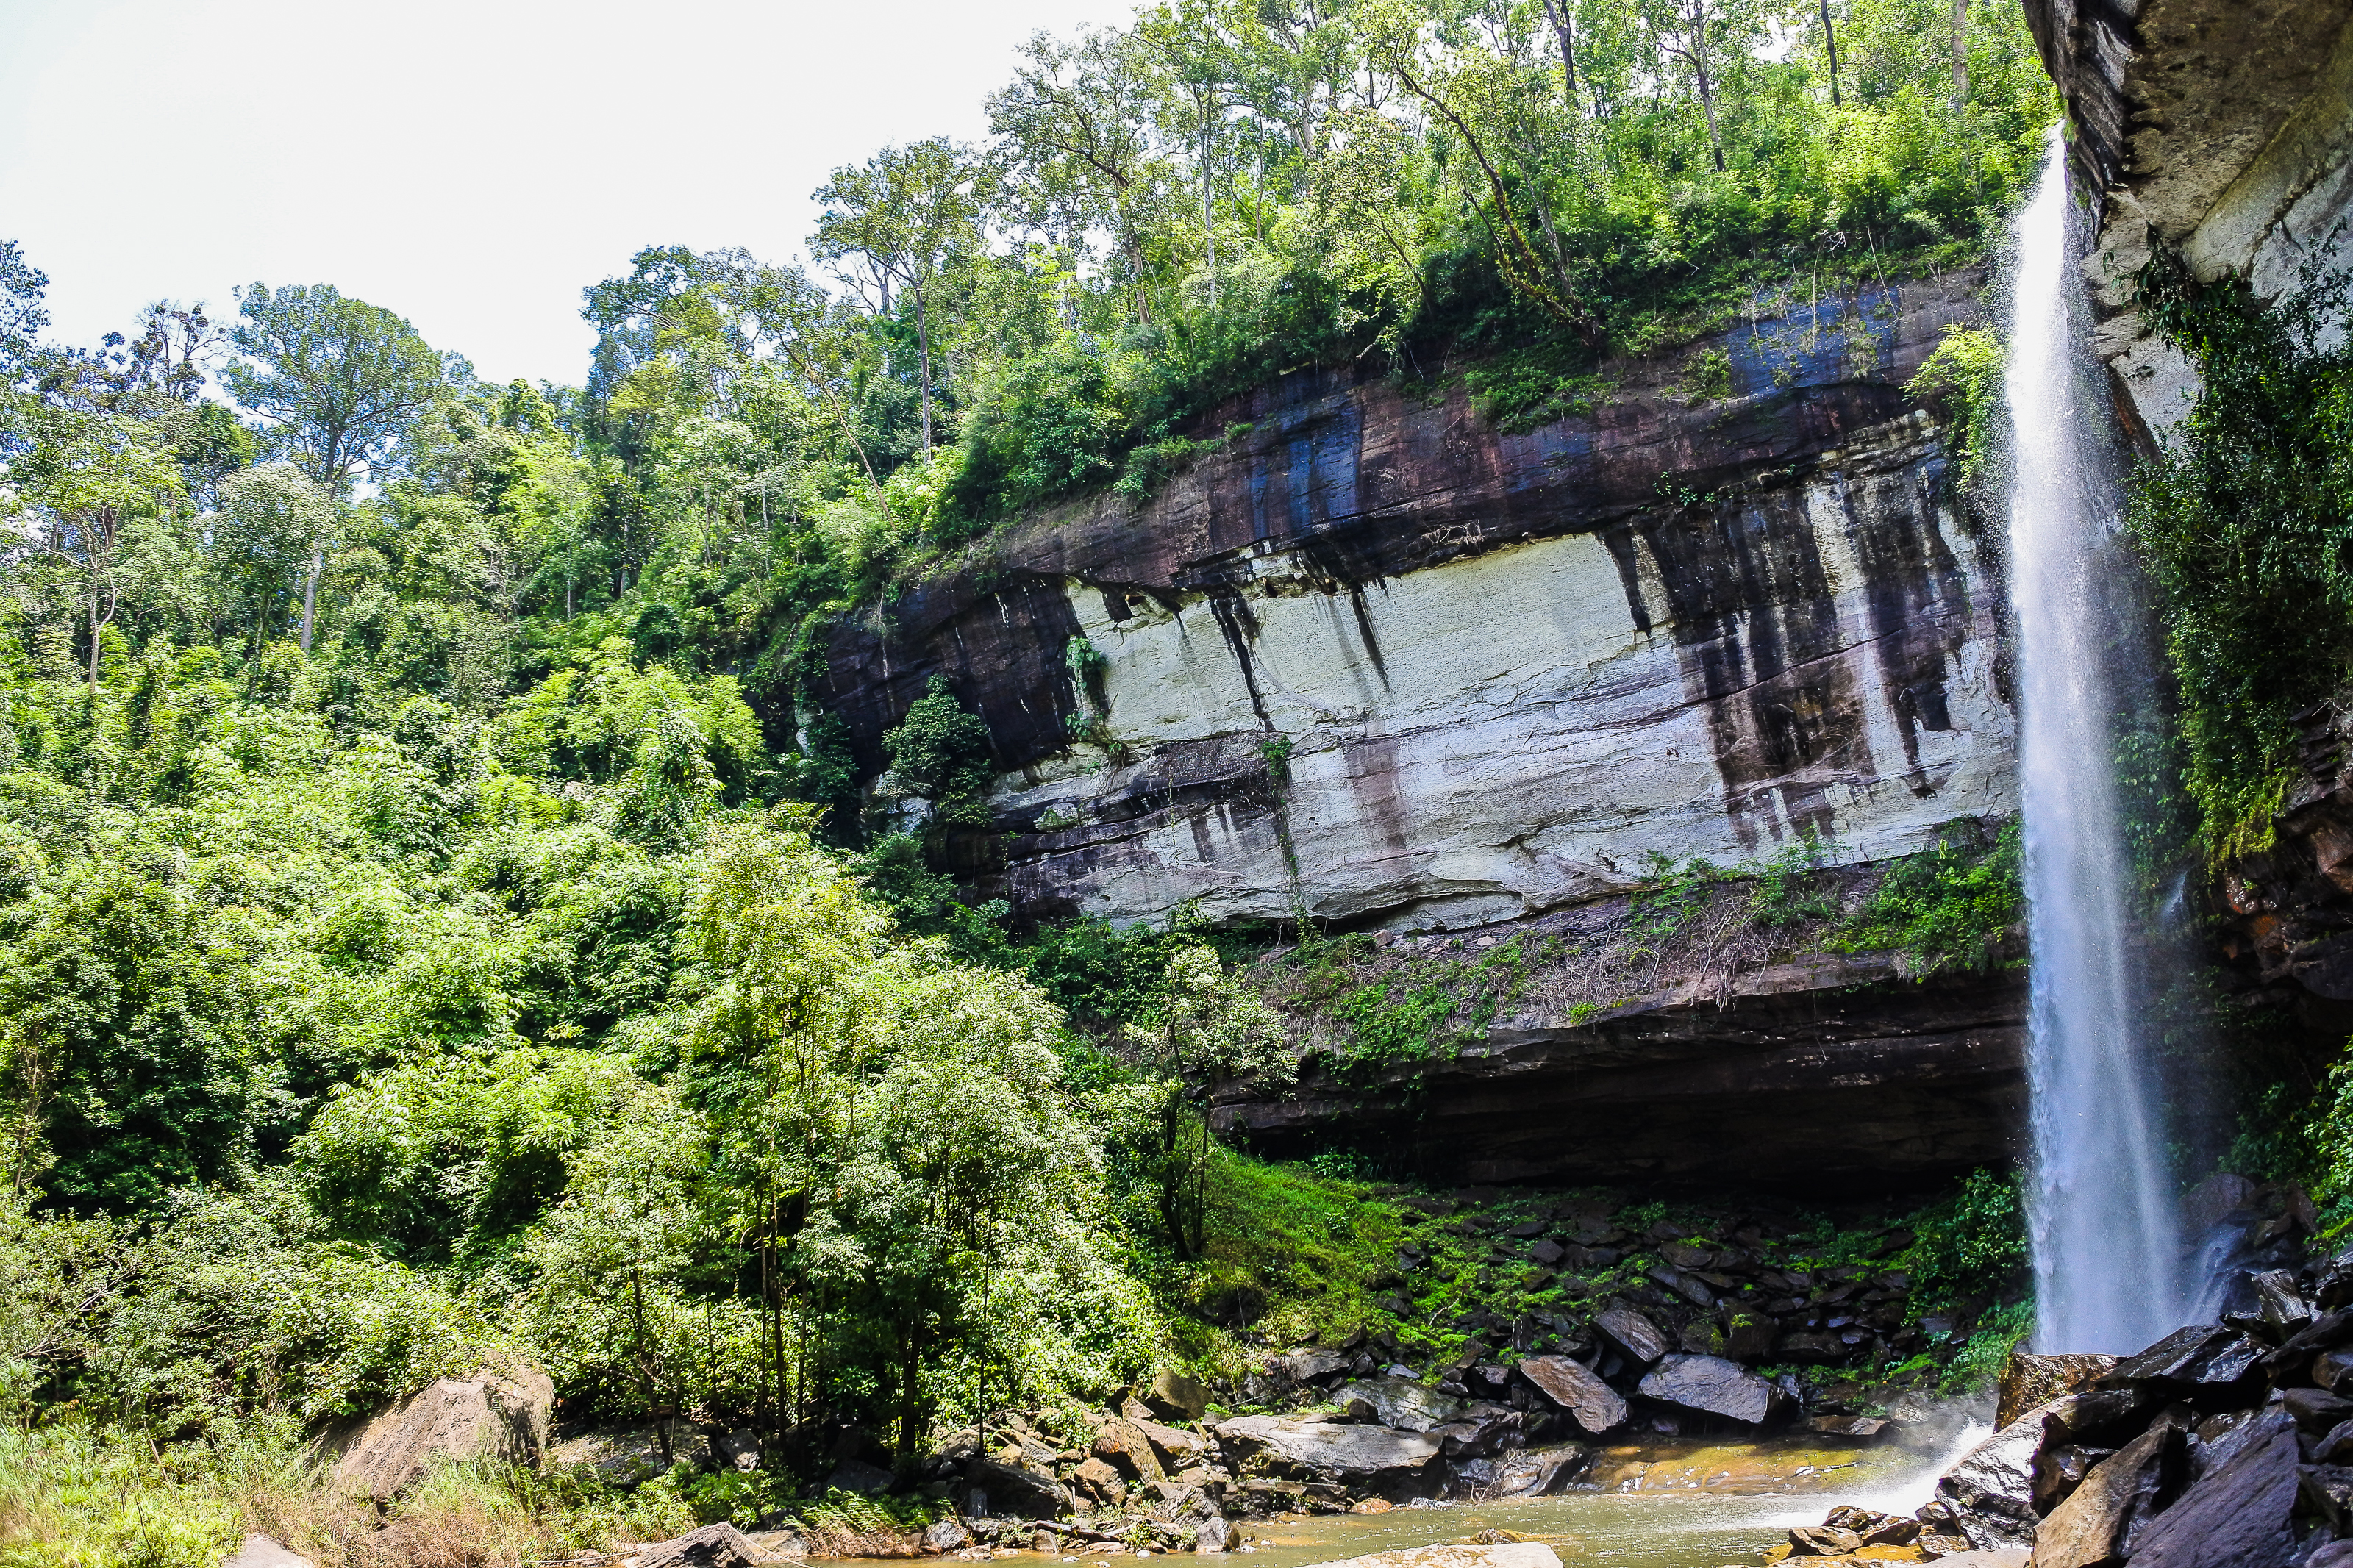
beauty, freshness, inside, scenic, amazing, beautiful, mountain, view, russia, white, bak teo, thailand, landmark, cave, natural, tree, thai, water, highest, light, background, wilderness, jungle, forest, tourism, holiday, summer, rock, fall, waterfall, national, highest waterfall, park, phu chong, green, nature, huai luang, relax, wet, leaf, stone, outdoor, tropical, foliage, khao, river, fresh, travel, wild, landscape, vegetation, nature reserve, formation, water resources, state park, outcrop, biome, rainforest, watercourse, valdivian temperate rain forest, geology, national park, old growth forest, plant, escarpment, bedrock, hill station, erosion, water feature, ravine